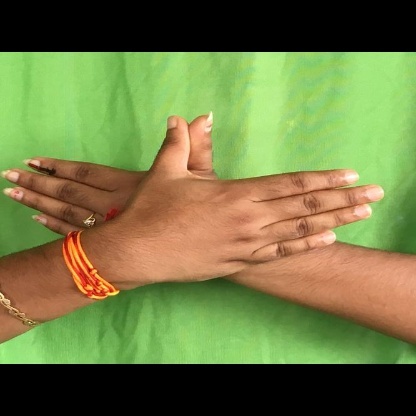
Mudra: Garuda